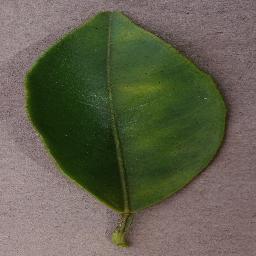
Label: Orange___Haunglongbing_(Citrus_greening)